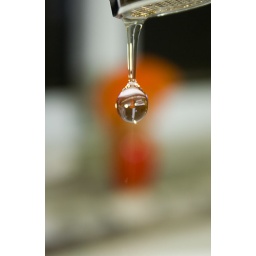
Still learning with drops in the kitchen sink. In the drop reflection there is a window and a traditional Portuguese doll.